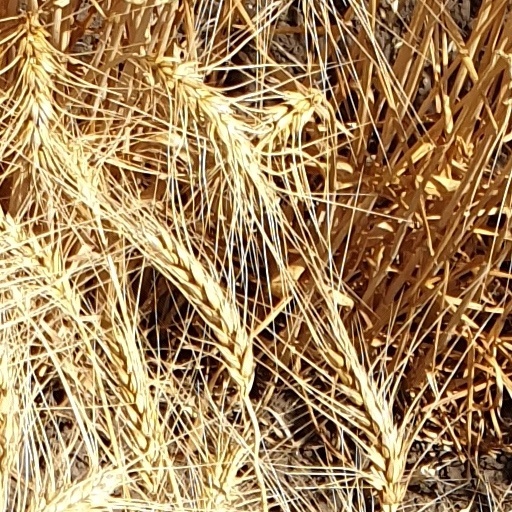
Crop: wheat